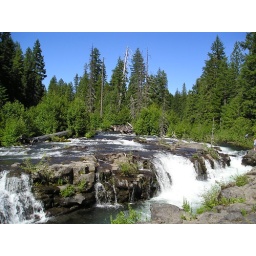
The water kind of comes over the rocks and down creating a waterfall.